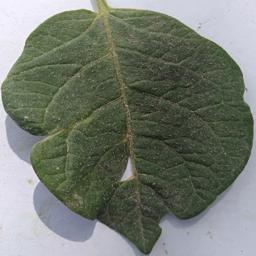
Label: Potato___Healthy